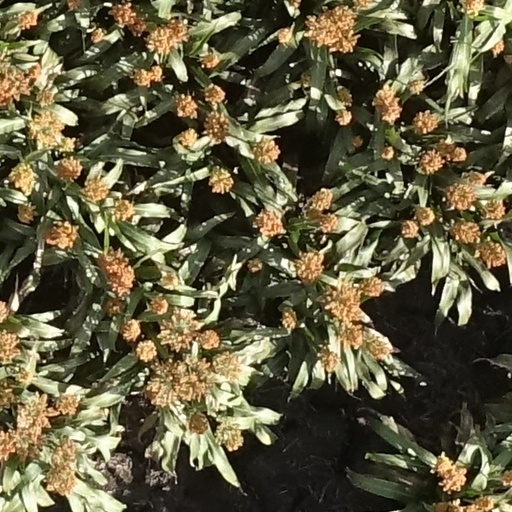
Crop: sorghum